Higashi-Naruo Station

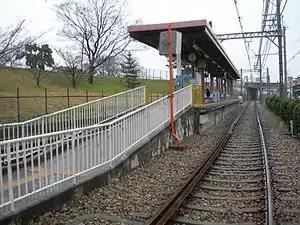
Higashi-Naruo Station in March 2008

is a passenger railway station located in the city of Nishinomiya Hyōgo Prefecture, Japan. It is operated by the private transportation company Hanshin Electric Railway.